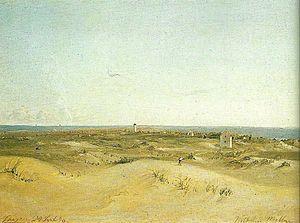
Vilhelm Melbye est un peintre de marine Danois. Il a pour frères Anton Melbye et Fritz Melbye. Il travailla à Londres de 1853 à 1866 et, durant sa carrière, peignit des paysages marins, côtiers et portuaires, des bateaux et des sujets topographiques dans toute l'Europe, en particulier en Méditerranée.